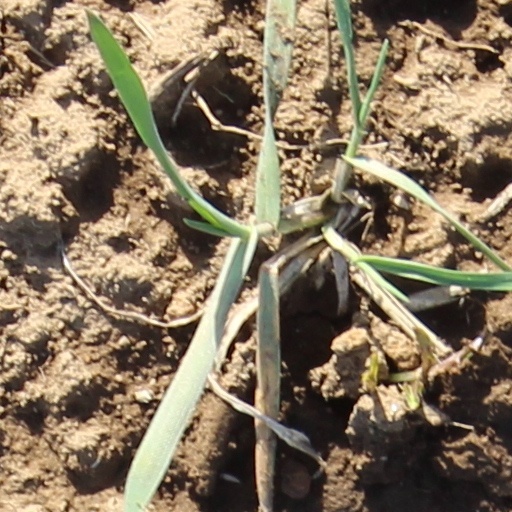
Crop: wheat